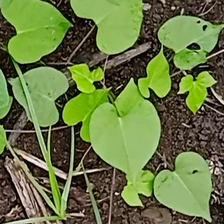
Weed species: Obscure_morning _glory(Ipomoea obscura)